Buin, Papua New Guinea

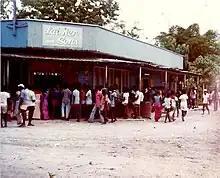
Buin trade store on a Saturday morning, 1978

“To replace and improve livestock destroyed during the war, the Department [of Agriculture] built pig-breeding centres at Lae, Madang, Wewak, Aitape, Manus, Sohano and Buin; and day-old chickens were flown in from Australia, reared, and distributed.” “Around…[1967], developments in timber and road metal in the Buin area of South Bougainville were handled with … contempt for villagers.